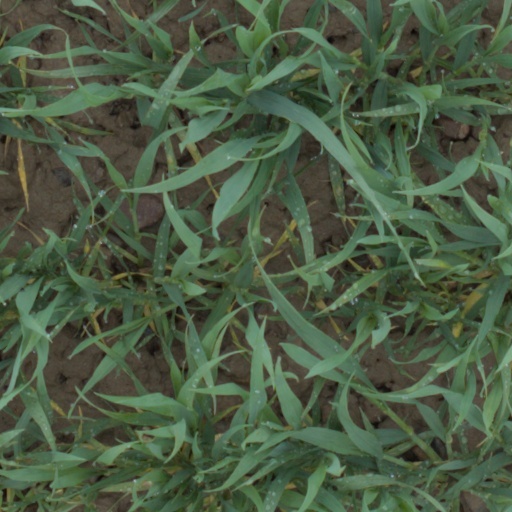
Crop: wheat